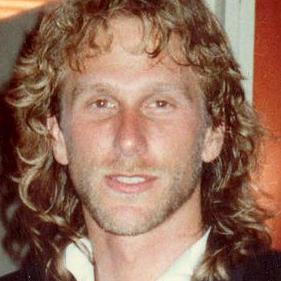
Age: 34